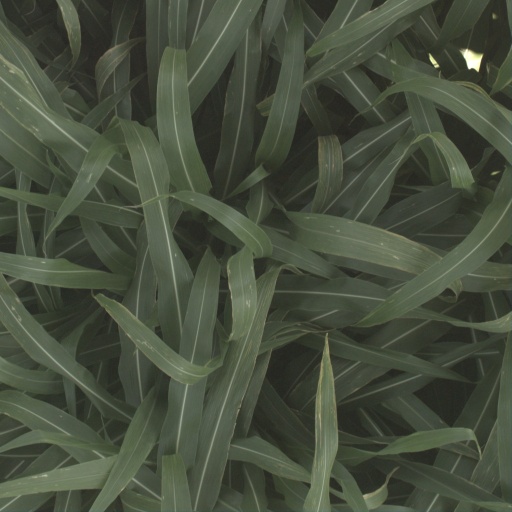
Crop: sorghum